Topkapı Palace

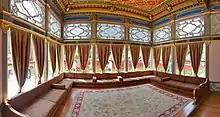
Interior of the Terrace Kiosk

The Golden Road ("Altınyol") is a narrow passage that forms the axis of the Harem, dating from the 15th century. It extends between the Courtyard of the Harem Eunuch ("Harem Ağaları Taşlığı") and the Privy Chamber ("Has Oda"). The sultan used this passage to pass to the Harem, the Privy Chamber and the Sofa-i Hümâyûn, the Imperial terrace. The Courtyard of the Queen Mother ("Valide Sultan Taşlığı’"), the Courtyard of the Chief Consort of the Sultan ("Baş Haseki"), the apartments of the Princes ("Şehzadegân Daireleri"), and the apartments of the Sultan ("Hünkâr Dairesi") open to this passage. The walls are painted a plain white colour. It is believed that the attribute "golden" is due to the sultan's throwing of golden coins to be picked up by the concubines at festive days, although this is disputed by some scholars.